St Trinian's (film)

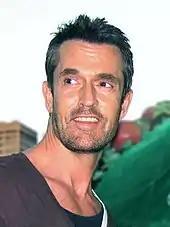
Rupert Everett was praised by critics for his performance.

"St Trinian's" received mixed reviews. "Empire" wrote that the film "fuse[s] an understanding of what made the originals great with a modern feel – the writers have fulfilled their end of the bargain, even tweaking some of the weaker points of the original story."